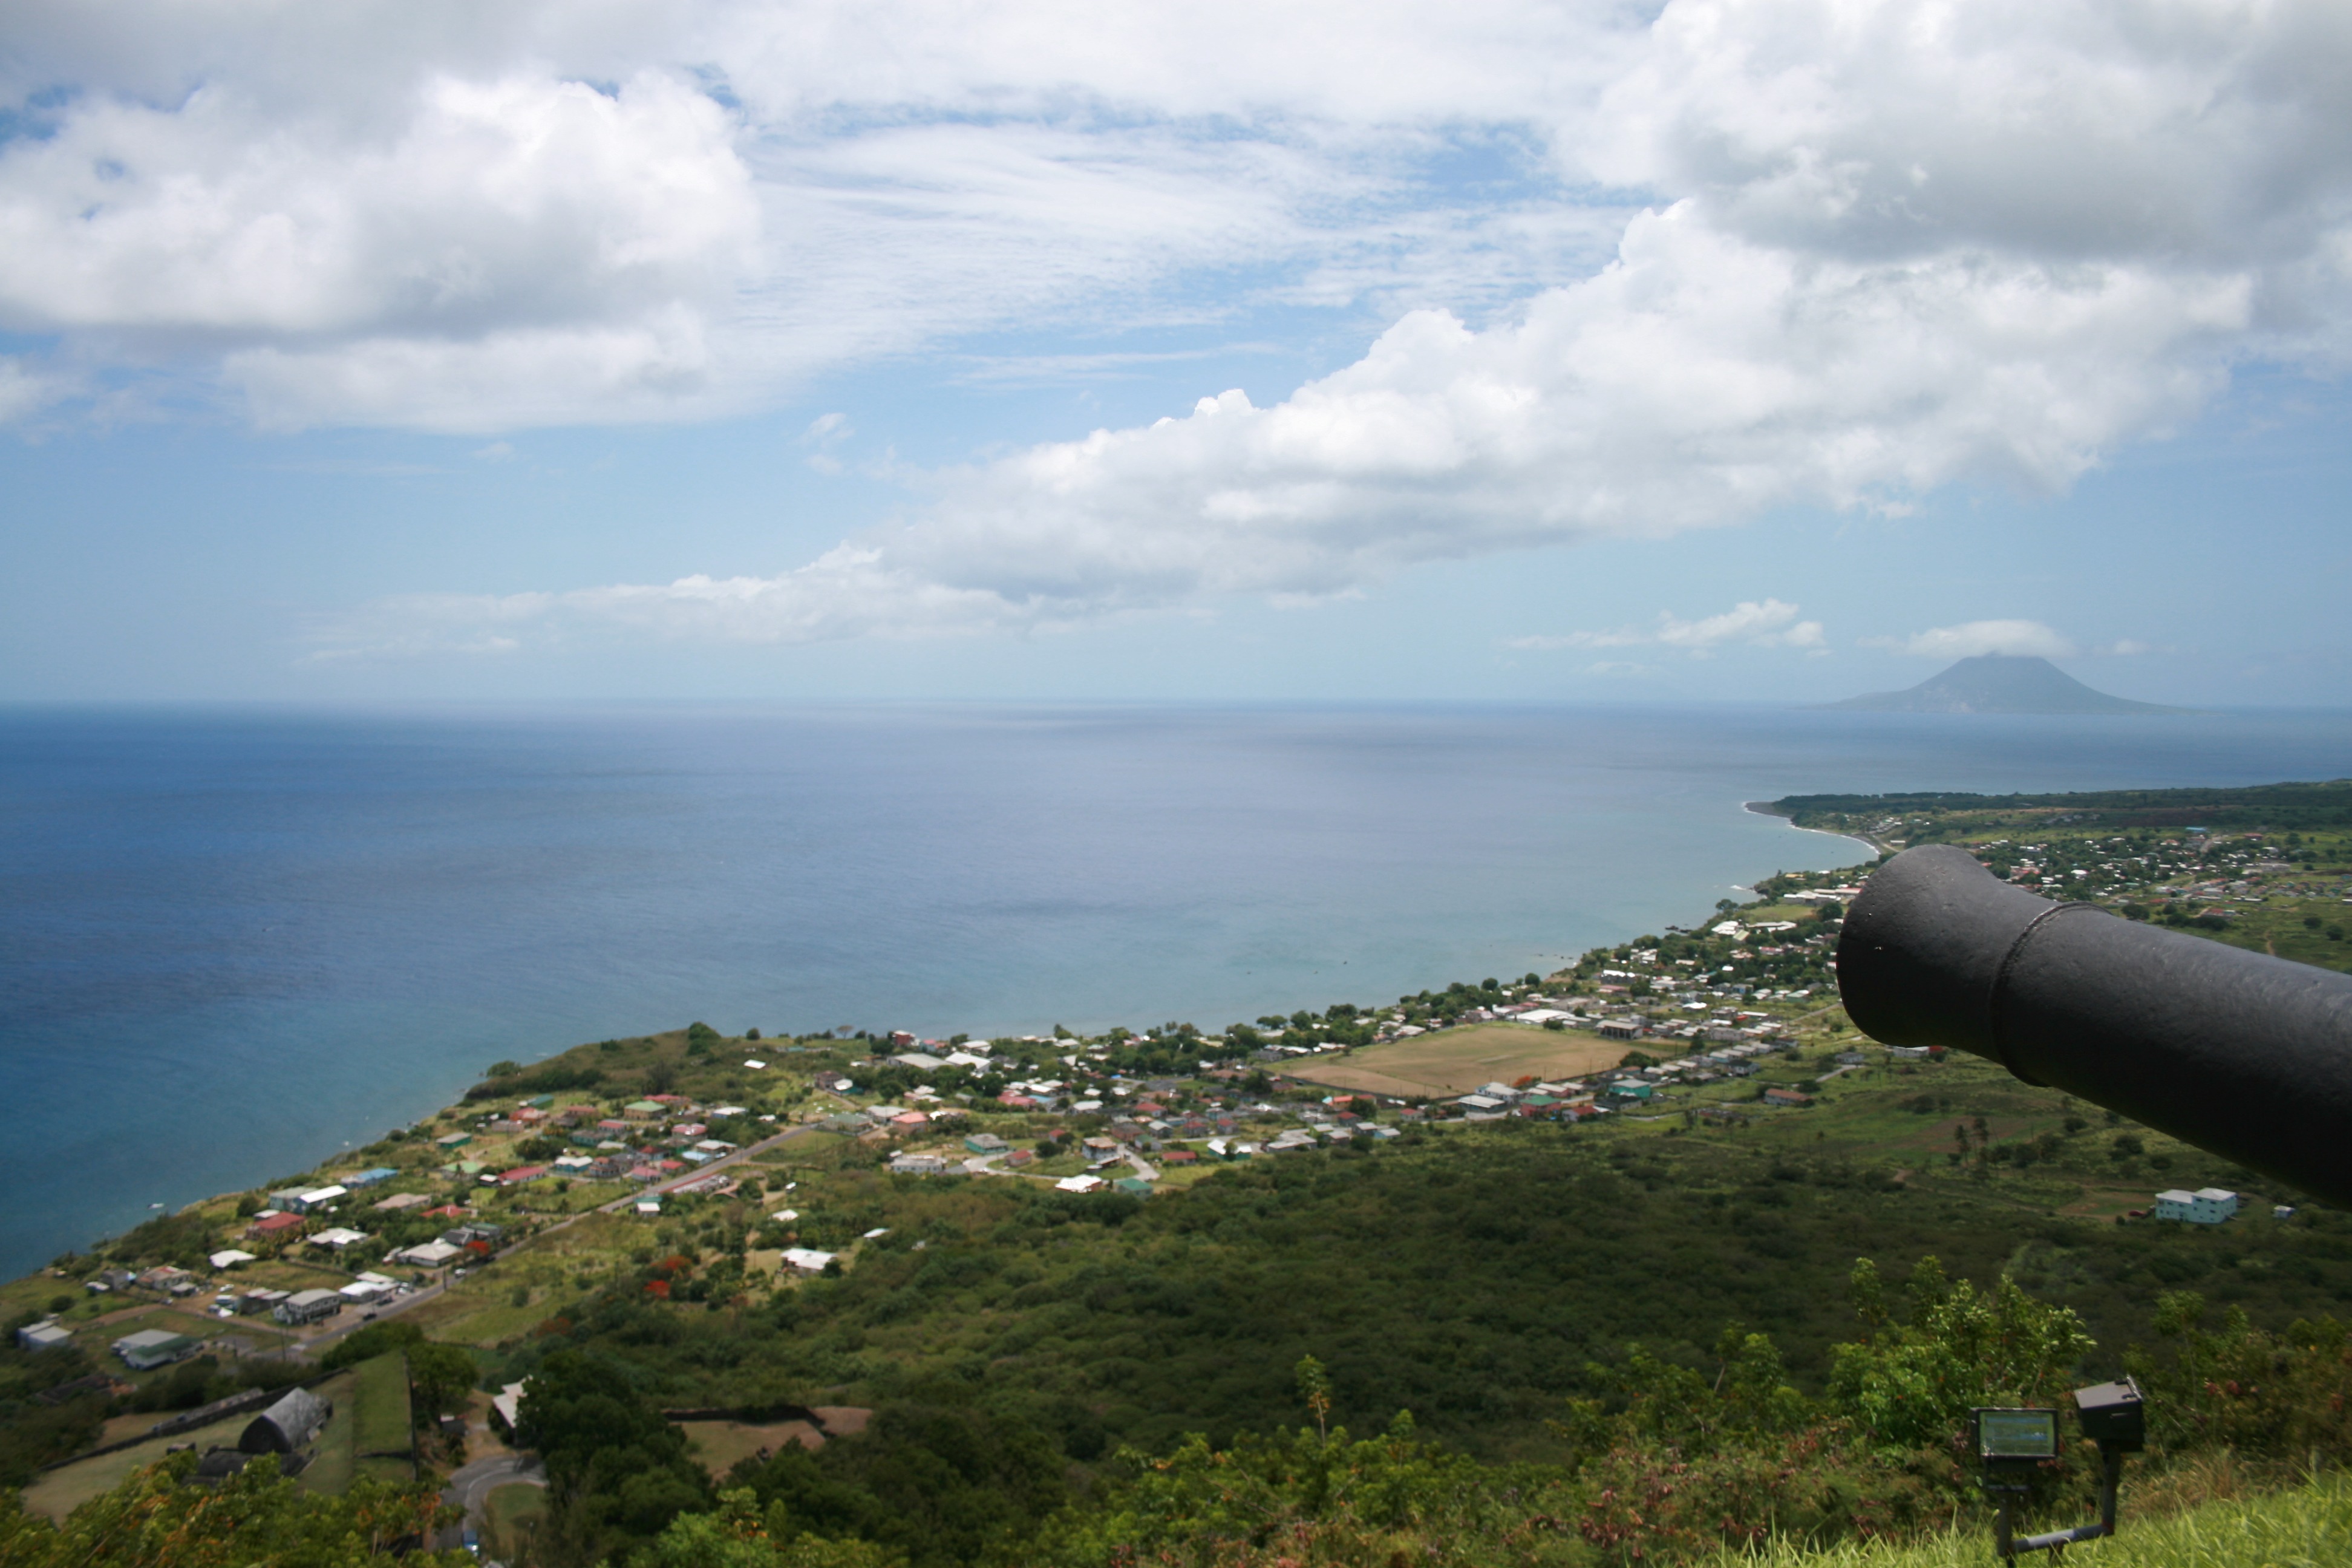
landscape, sea, coast, ocean, horizon, cloud, sky, hill, shore, cliff, cove, tower, bay, reservoir, terrain, body of water, fortress, cannon, historical, caribbean, loch, cape, landform, caribbean sea, brimstone, hill fortress, st kitts and navis